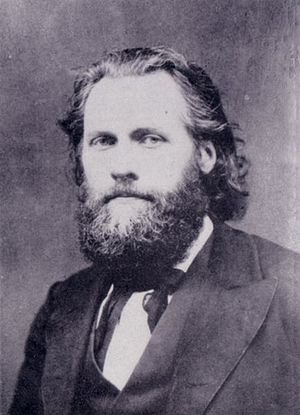
Ferdinand Domela Nieuwenhuis
Ferdinand Domela Nieuwenhuis var en nederlandsk socialist, anarkist, ateist, antimilitarist, vegetar, afholdsmand og ikke-ryger.